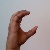
The image shows a hand gesture representing the letter 'C' in Indian Sign Language.